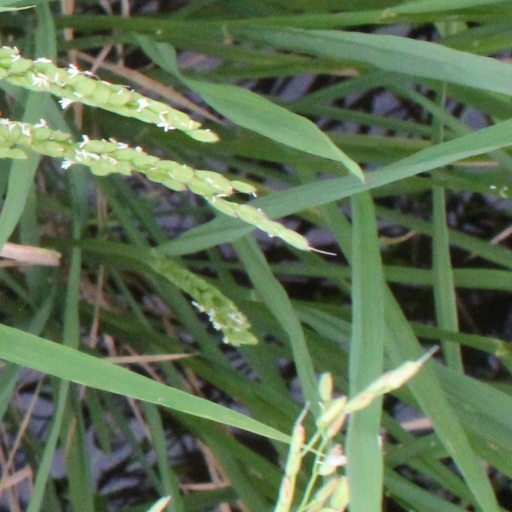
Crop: rice